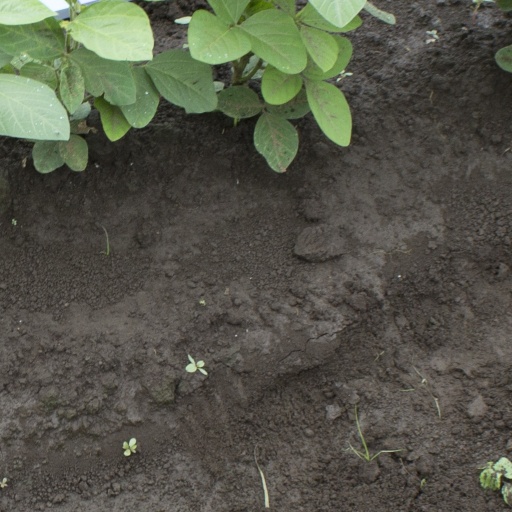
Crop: soybean